Benjamin Harrison

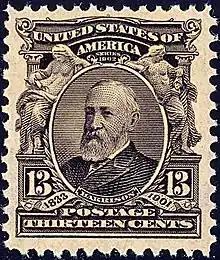

Harrison appointed four justices to the Supreme Court of the United States. The first was David Josiah Brewer, a judge on the Court of Appeals for the Eighth Circuit. The nephew of Justice Field, Brewer had previously been considered for a cabinet position. Shortly after his nomination, Justice Matthews died, creating another vacancy. Harrison had considered Henry Billings Brown, a Michigan judge and admiralty law expert, for the first vacancy and now nominated him for the second. For the third vacancy, which arose in 1892, Harrison nominated George Shiras. Shiras's appointment was somewhat controversial because his age—60—was higher than usual for a newly appointed justice. Shiras was also opposed by Senator Matthew Quay of Pennsylvania because they were in different factions of the Pennsylvania Republican party, but his nomination was confirmed. Finally, at the end of his term, Harrison nominated Howell Edmunds Jackson to replace Justice Lamar, who died in January 1893. Harrison knew the incoming Senate would be controlled by Democrats, so he selected Jackson, a respected Tennessee Democrat with whom he was friendly, to ensure his nominee would not be rejected. Jackson's nomination was indeed successful, but he died after only two years on the Court.